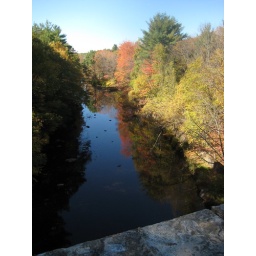
Craig used to walk over this bridge on his way home from work back in the day.